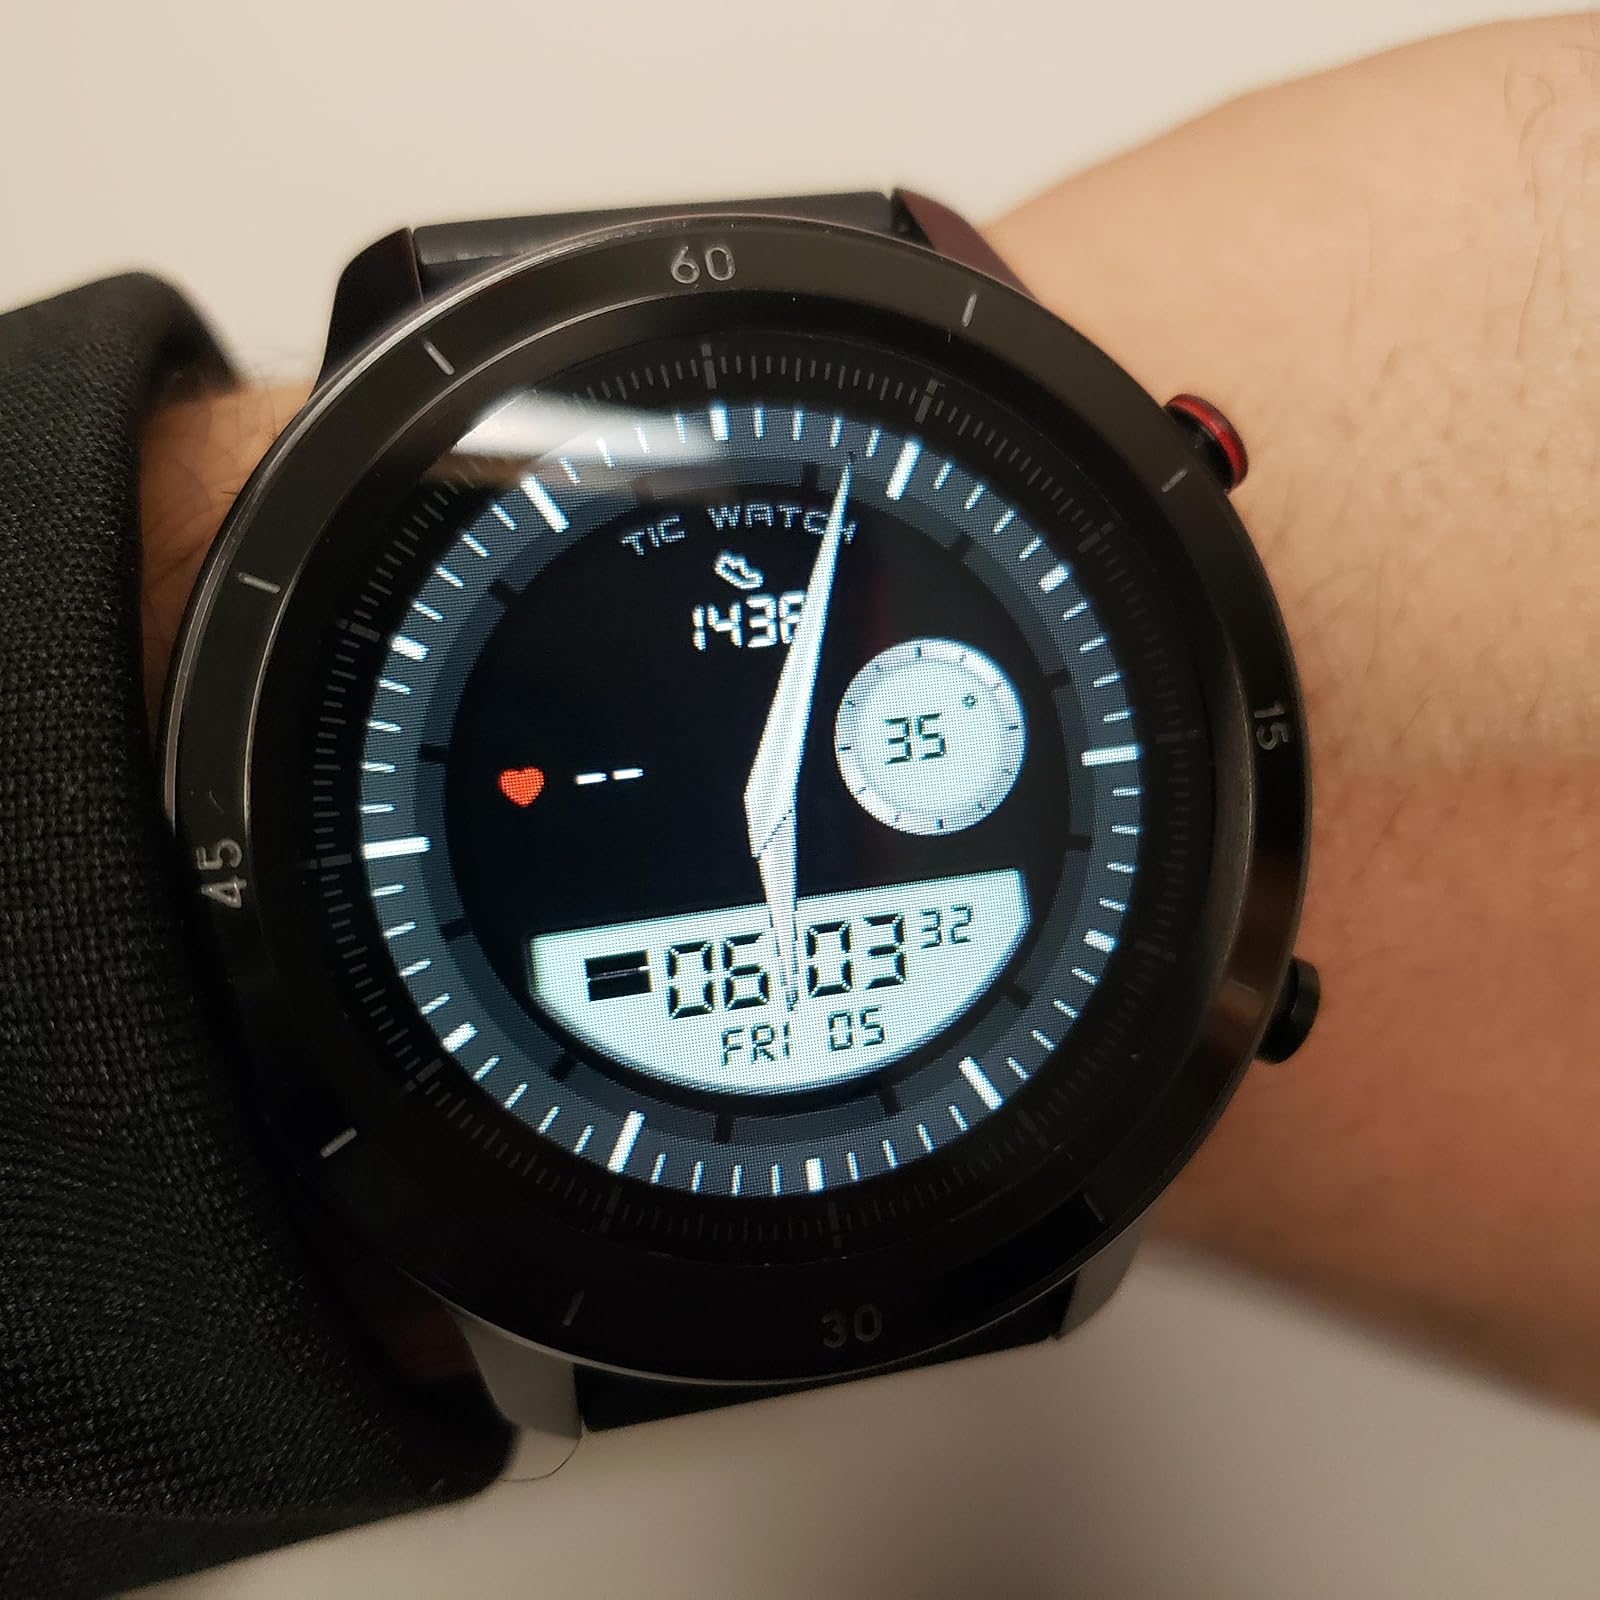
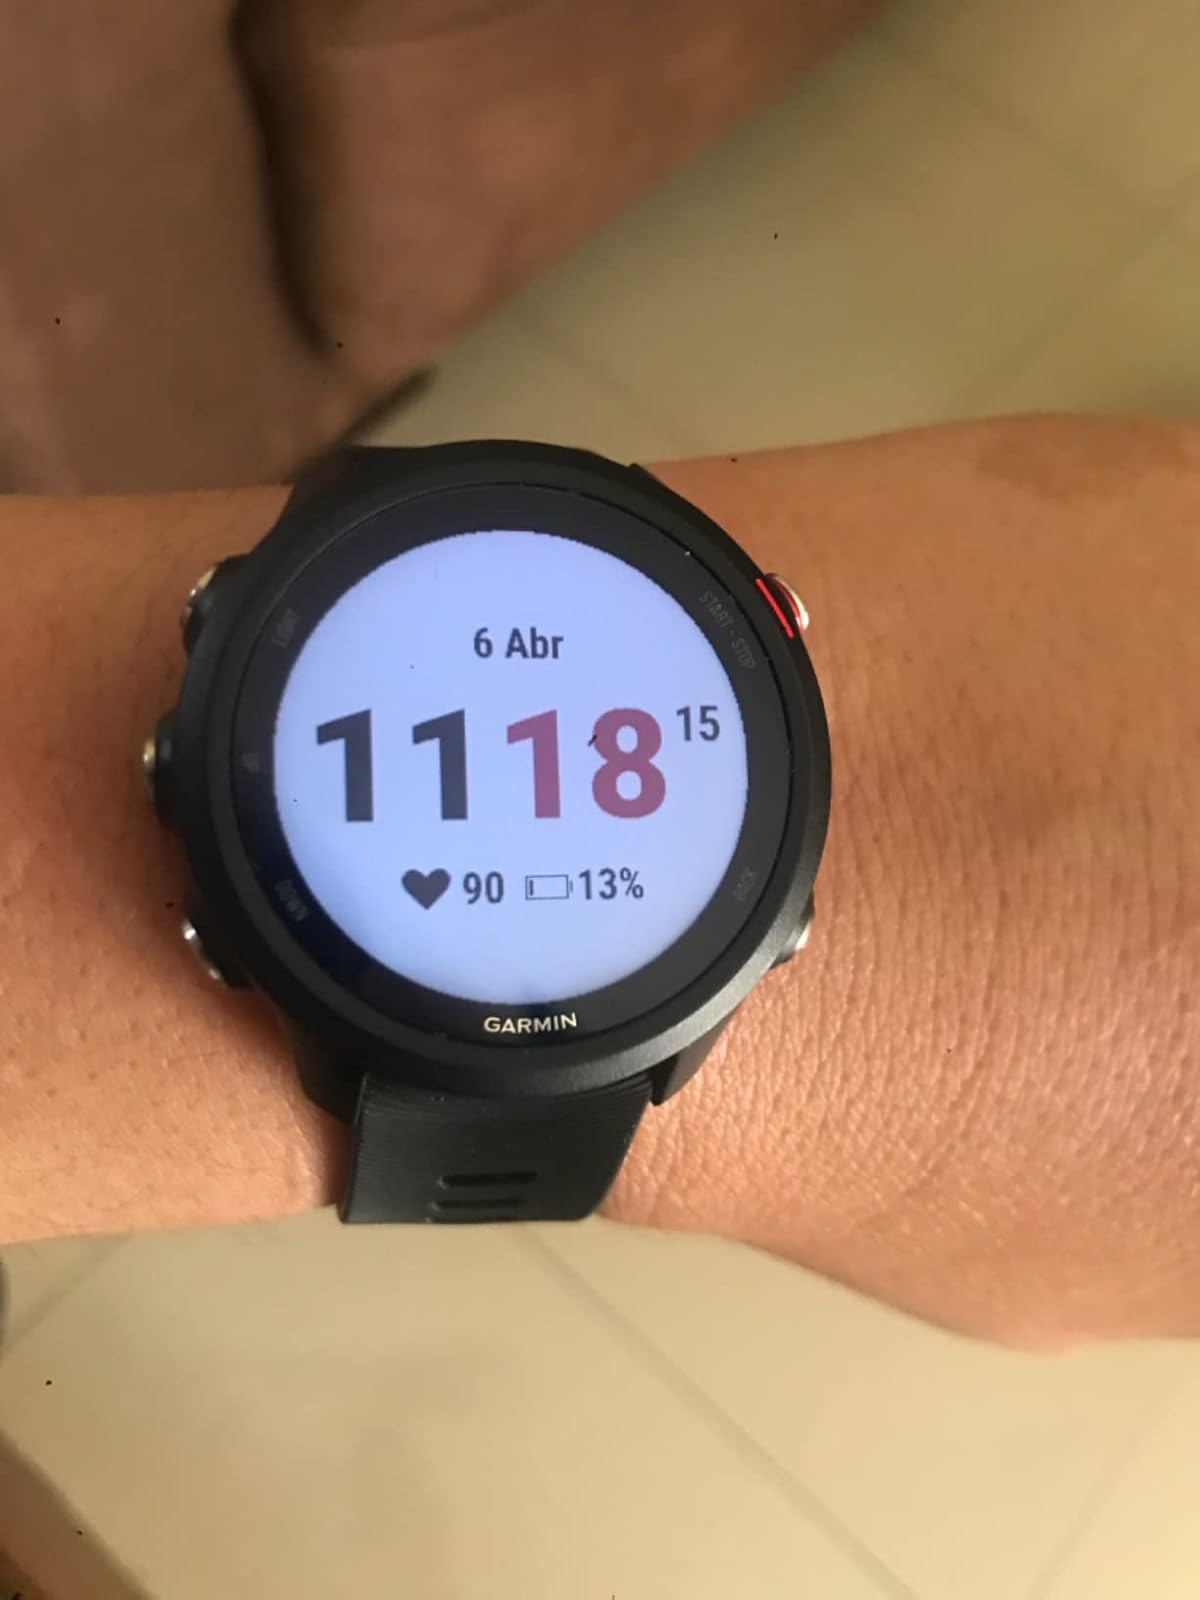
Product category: smartwatch
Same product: no